Rubik's Magic

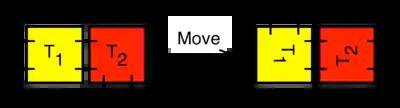
A basic move, transferring a hinge between two tiles to another pair of edges

In order to carry out such a move, the hinge being moved cannot cross another hinge. Thus, the two hinges on a tile can take up one of five relative positions (see figure below). The positions are encoded as a number in the range from -2 to +2, called the "wrap". The difference between wrap -2 and wrap +2 is the order of the neighboring tiles (which one is on top). The total wrap of a configuration is calculated as the "alternating sum" of the wraps of the individual tiles in the chain.